Tokorozawa, Saitama

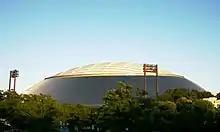
Belluna Dome

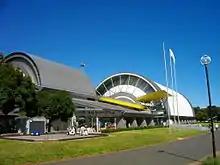
Tokorozawa Aviation Museum

The Tokorozawa Matsuri is a festival held each year in October and features traditional Japanese parade floats ( "mikoshi" ), "taiko" drums, and samba dancers.